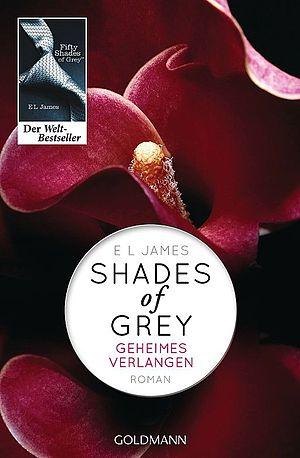
Cinquante nuances de Grey est une romance érotique écrite par la romancière britannique E. L. James.